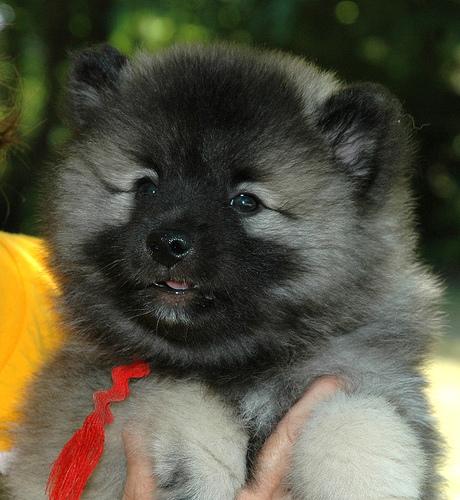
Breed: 223-n000092-keeshond